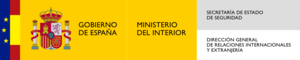
La direction générale des Relations internationales et des Étrangers est une direction générale du ministère de l'Intérieur d'Espagne.